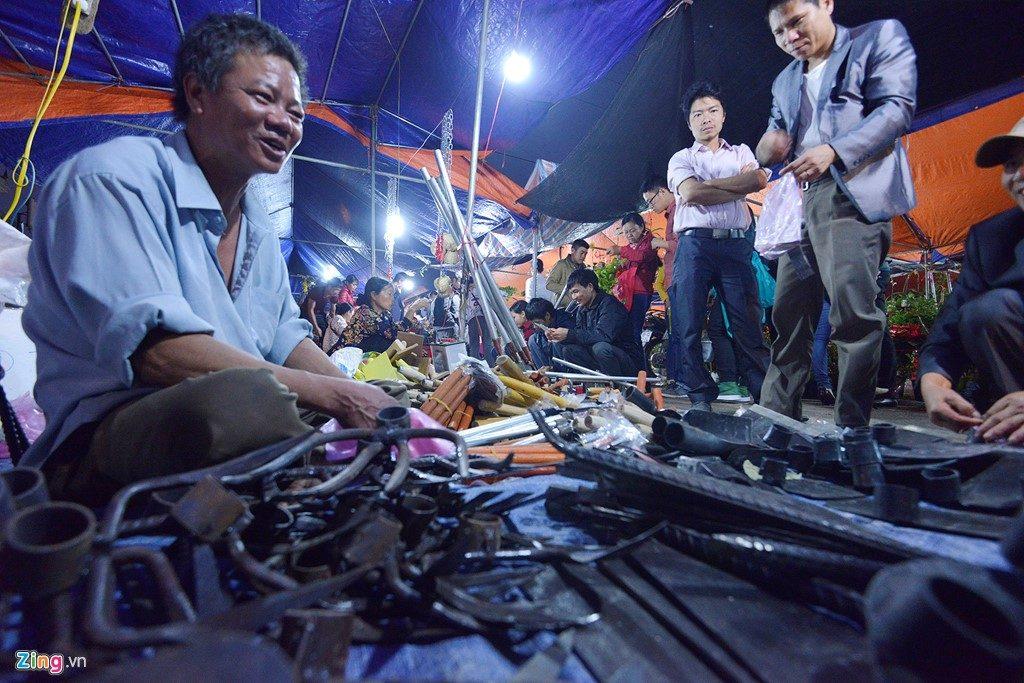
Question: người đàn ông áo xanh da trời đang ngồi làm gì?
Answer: đang ngồi bán vật tư bằng sắt